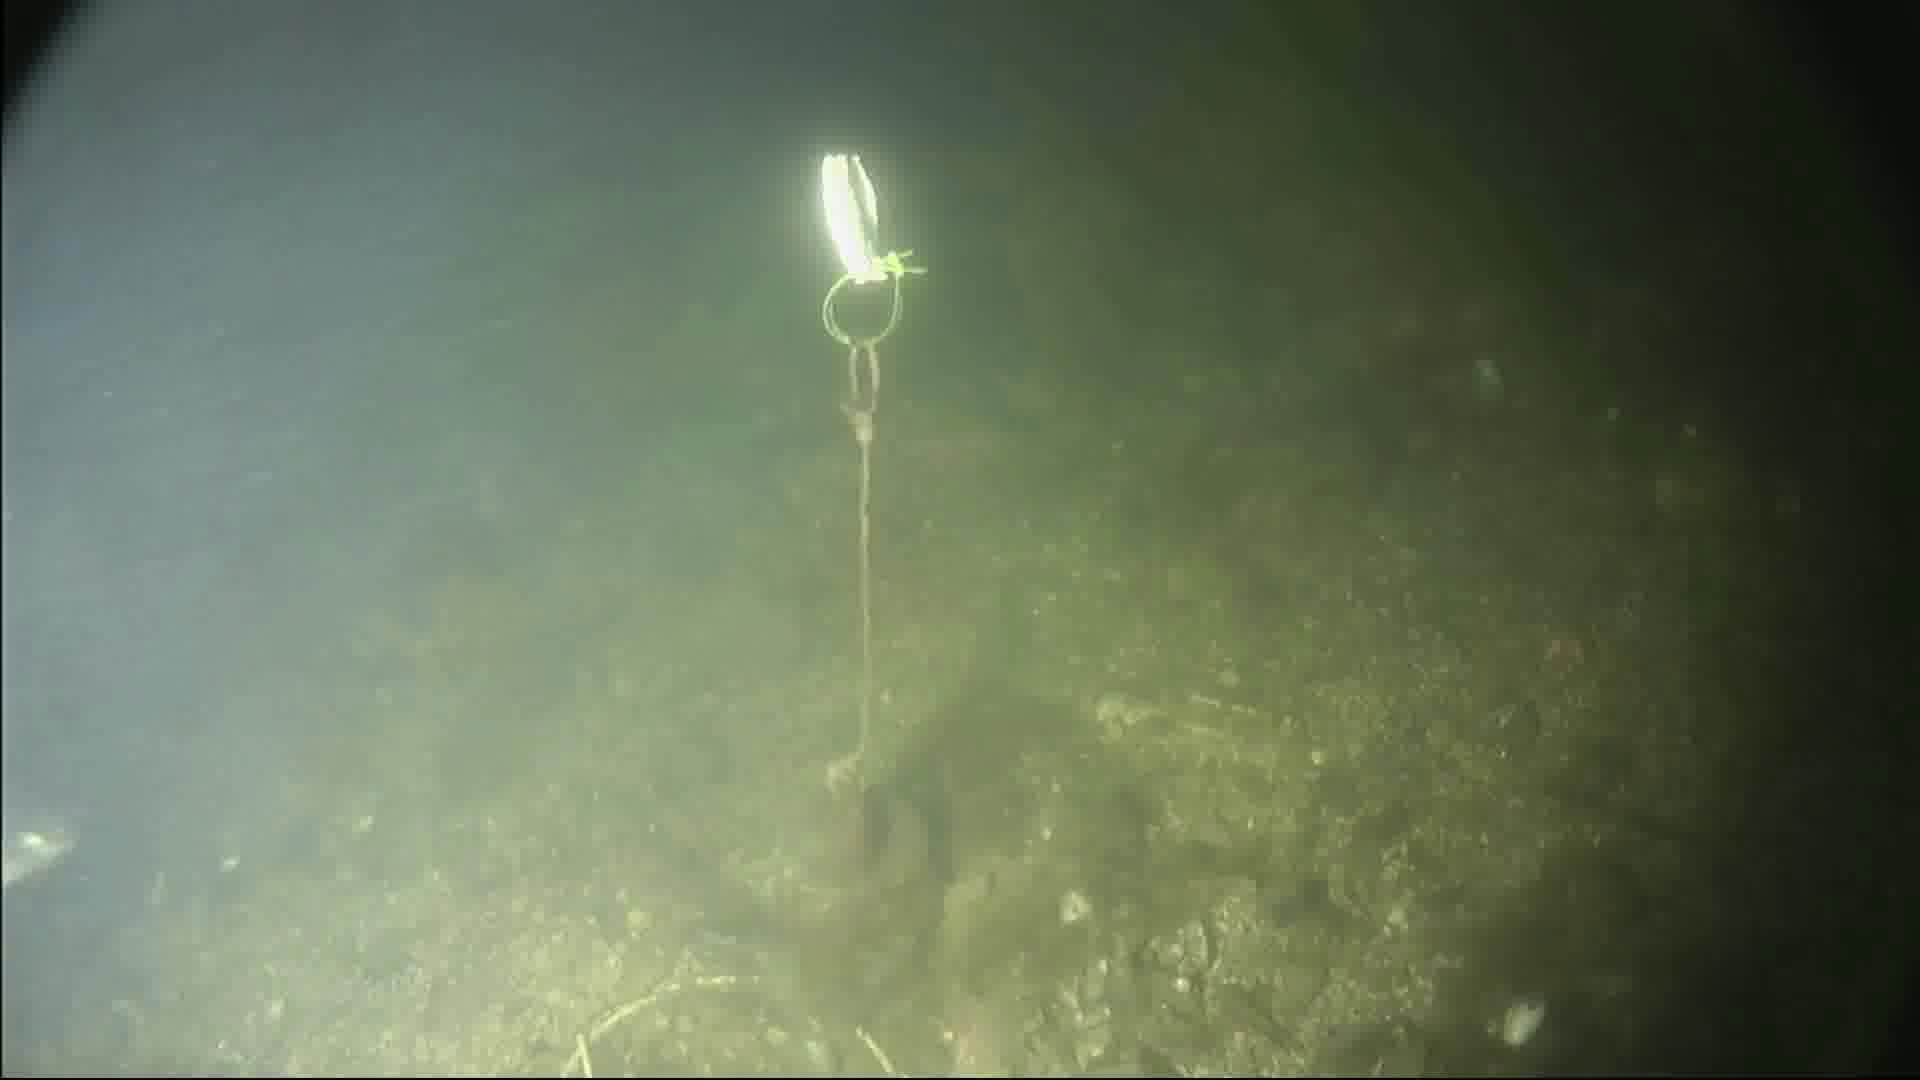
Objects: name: fish
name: crab